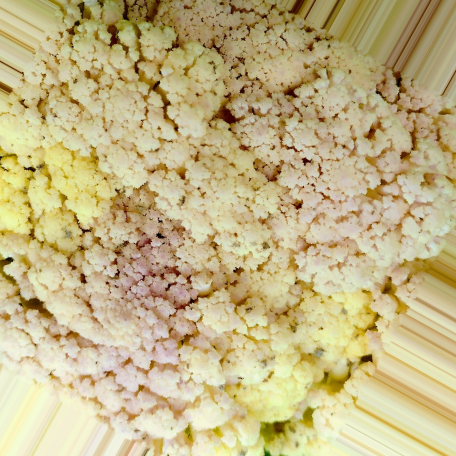
Label: Bacterial spot rot